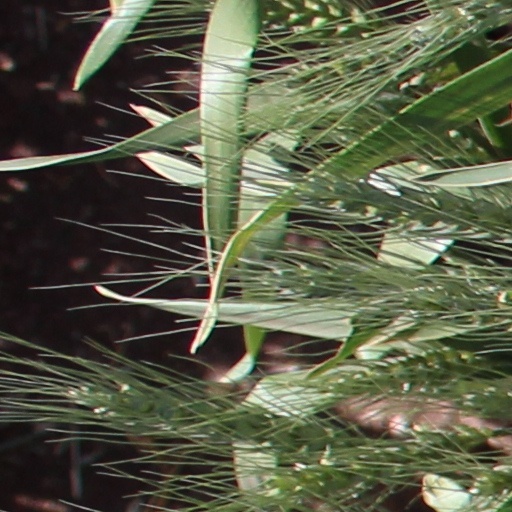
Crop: wheat